James Francis Barker

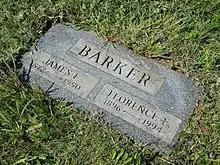
Gravestone in Prospect Hill Cemetery, Nantucket

He was born in 1872 in Keokuk, Iowa, the son of a railroad ticketing agent and a New Orleanian of Spanish and French extraction. His ancestors on his father's side included 11 of the 15 families who settled Nantucket in 1659. He graduated from Cornell University in 1893 with a degree in Mechanical Engineering and spent another year studying Architecture at the graduate level. He briefly worked at D. H. Burnham & Company and Allis-Chalmers Manufacturing Co. before switching to education, becoming Superintendent of the Manual Training Department at East Division High School in Milwaukee, Wisconsin in 1897. He left in 1904 to pursue similar positions at Grand Rapids High School and the Hackley School in Muskegon, Michigan. In 1906, he participated in the formation of East Technical High School in Cleveland, Ohio and served as its first principal.